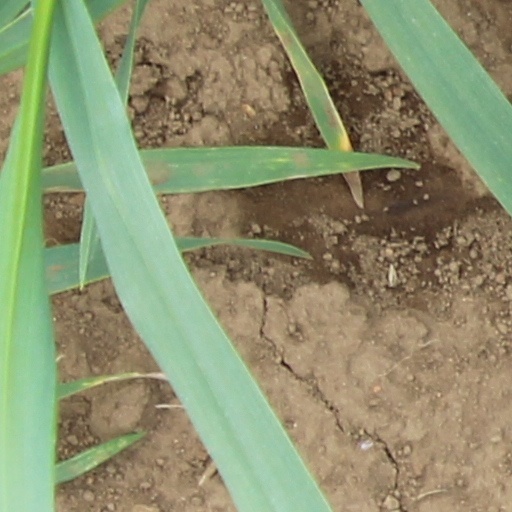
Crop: wheat